Maya Azucena

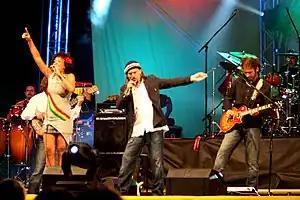
Maya performing live with Gibonni, September 2007

Azucena developed a musical relationship with Croatian singer Gibonni. She sang on his 2006 album "Unca Fibre," which garnered two Croatian Grammy Awards (aka 'Porin'). Aside from appearing on two of his records, including aforementioned album and "Acoustic/Electric", Azucena has joined him in extensive touring and television appearances throughout Europe. She has also collaborated with the album "On je moj Bog," by Croatian musical group "Emanuel" and on album "Veliki umovi 21. stoljeca", by band "Bolesna braca". Azucena also participated in a live concert of Oliver Dragojevic in Pula Arena 2007.